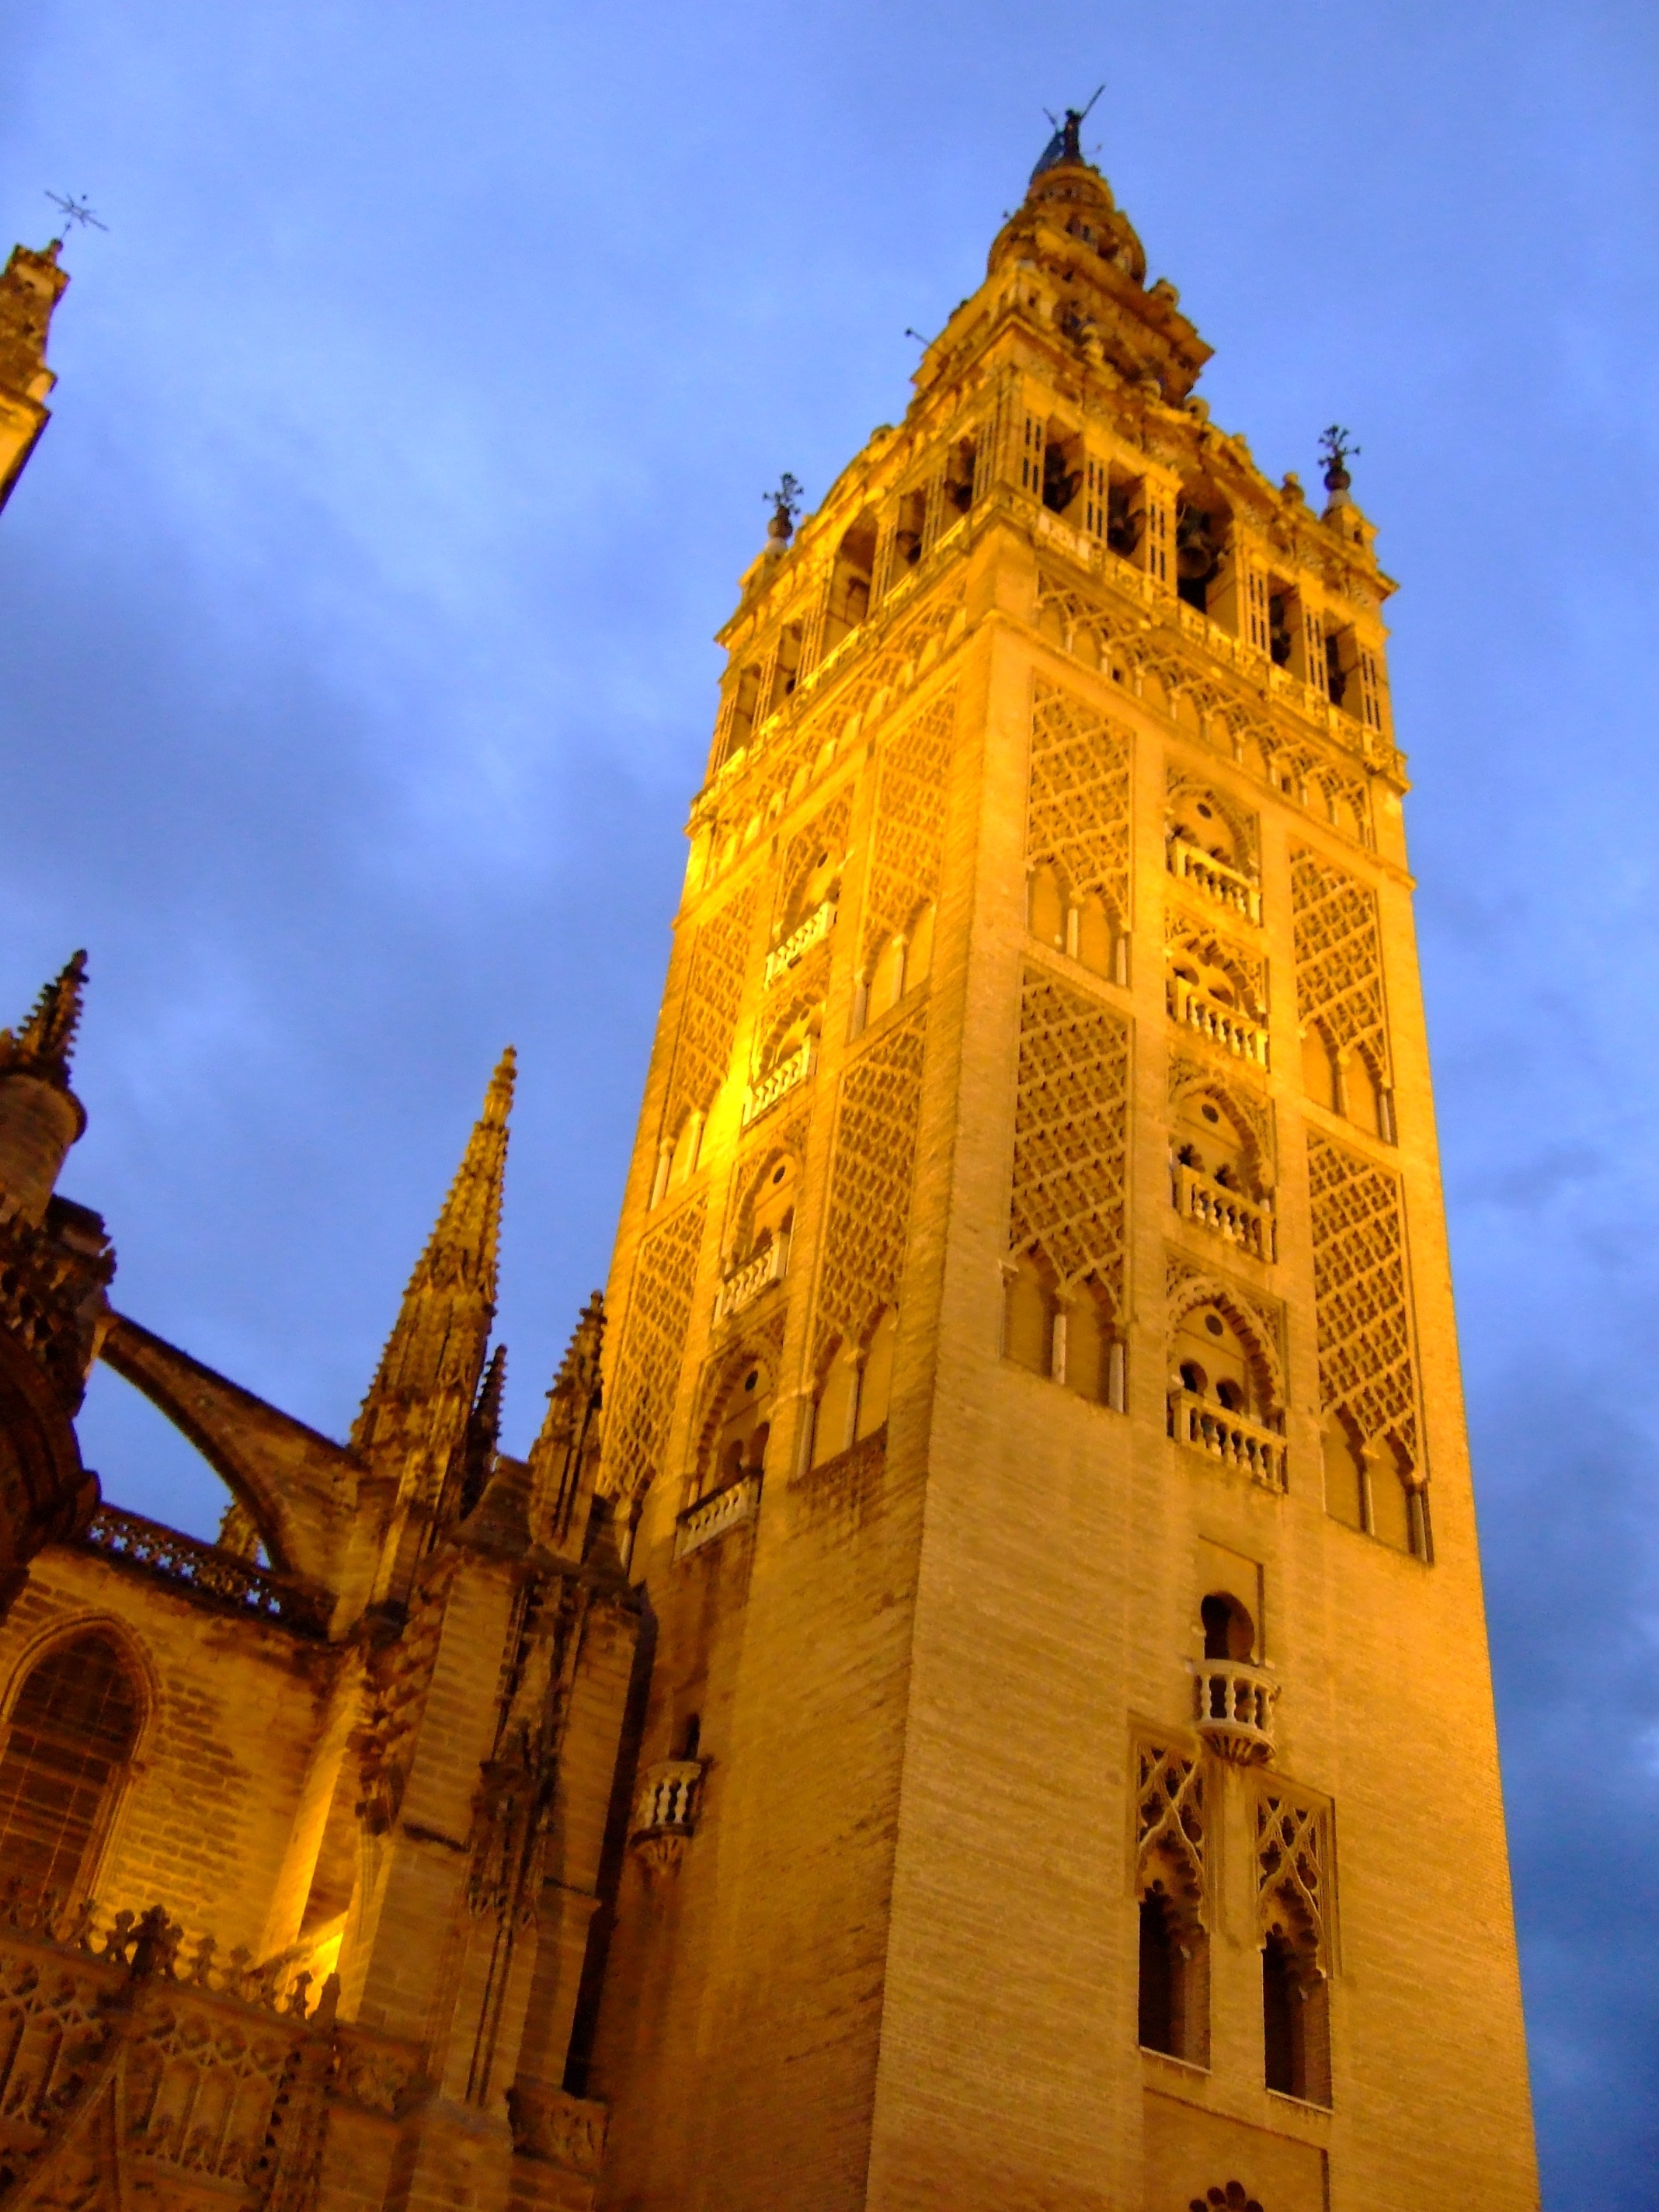
building, tower, landmark, cathedral, tourism, place of worship, spain, temple, spire, seville, andalusia, monuments, unesco world heritage site, giralda, historic site, ancient history